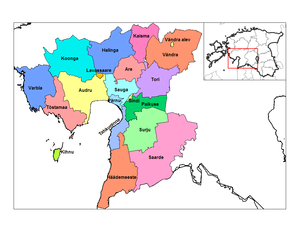
La commune est la plus petite subdivision administrative en Estonie.